Chesley Bonestell

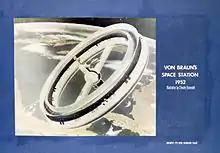
Chesley Bonestell's illustration for Wernher von Braun's orbiting space station concept. The wheel-like design would allow the station to rotate and create artificial gravity through centrifugal force.

Returning to the West Coast, he prepared illustrations of the chief engineer's plans for the Golden Gate Bridge for the benefit of funders. In the late 1930s he moved to Hollywood, where he worked (without screen credit) as a special effects artist, creating matte paintings for films, including "The Hunchback of Notre Dame" (1939), "Citizen Kane" (1941) and "The Magnificent Ambersons" (1942).